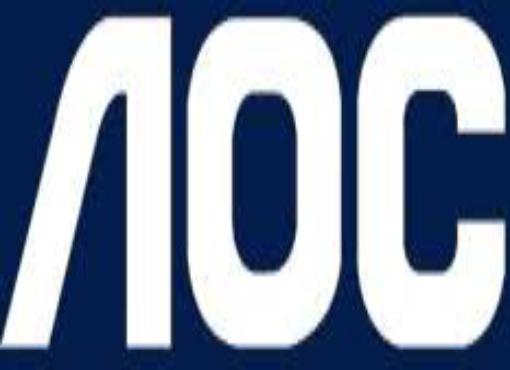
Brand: Admiral Oversea Corporation
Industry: Electronic